Freedoms of the air

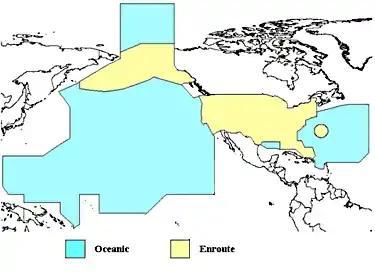
The United States has authority to charge overflight fees over its territory ("en route", yellow) and over ocean regions where it has been delegated air traffic control responsibilities by the ICAO ("oceanic", blue). The fees are applicable only to overflights; domestic and international flights arriving/departing the US are taxed through landing fees.

The first freedom is the right to fly over a foreign country without landing. It grants the privilege to fly over the territory of a treaty country without landing. Member states of the International Air Services Transit Agreement grant this freedom (as well as the second freedom) to other member states, subject to the transiting aircraft using designated air routes. As of the summer of 2007, 129 countries were parties to this treaty, including such large ones as the United States, India, and Australia. However, Brazil, Russia, Indonesia, and China never joined, with Canada leaving the treaty in 1988. These large and strategically located non-IASTA-member states prefer to maintain tighter control over foreign airlines' overflight of their airspace and negotiate transit agreements with other countries on a case-by-case basis. During the Cold War, the Soviet Union and China did not allow airlines to enter their airspace. There were flights from Europe to Japan that refueled in Alaska. Since the end of the Cold War, first freedom rights are almost completely universal. Most countries require prior notification before an overflight and charge fees, which can sometimes be substantial.